Maziar Kouhyar

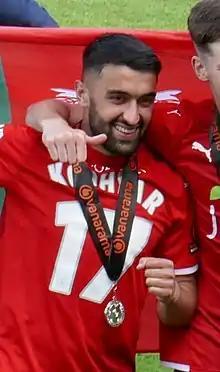
Kouhyar with York City in 2022

Qamaruddin Maziar Kouhyar (Dari: مازیار كوهيار; born 30 September 1997) is an Afghan professional footballer who plays as a right midfielder for club Notts County, and the Afghanistan national team. He is the first Afghan to play professionally in Great Britain.